Disappearance of Joshua Guimond

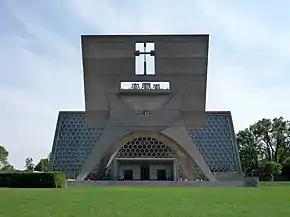
This is the Saint John's Abbey monastery taken from ground level. It is a large, gray, brutalist-style building. It has a rectangular-prism base and in front of that, a large arch topped with a large rectangle containing the Christian cross, which is cut out of the blue sky in the background.

On the night of November 9, 2002, Guimond was writing a paper in his room at St. Maur. At 11:06 pm, he left and walked north with his friends to go to a party in an apartment of the Metten Court dormitory building. He did not have his wallet, glasses, and other important items with him, but one of the friends said nothing seemed wrong with him, that "the whole walk down there he was in a great mood".